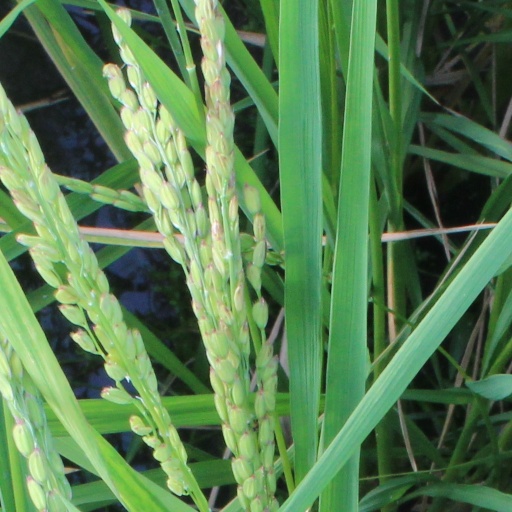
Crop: rice